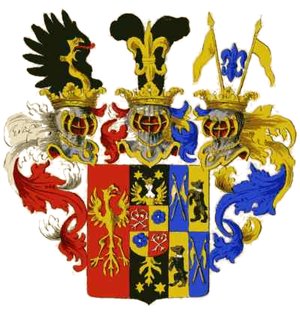
Cirksena / Våbenskjolde
Cirksena var den slægt, som fra midten af 1400-tallet frem til 1744 regerede det historiske landskab Østfrisland i den nuværende delstat Niedersachsen i Tyskland.